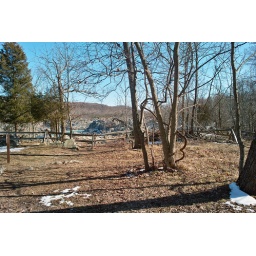
shot &amp;amp; processed in auto white balance, Sigma Photo Pro 2.5